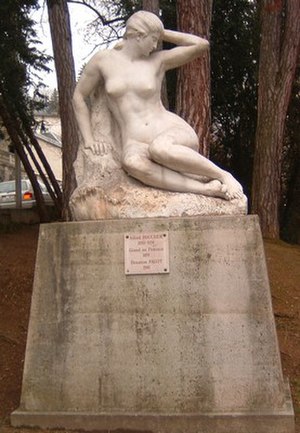
Alfred Boucher / Galleri
Alfred Boucher var en fransk skulptør.